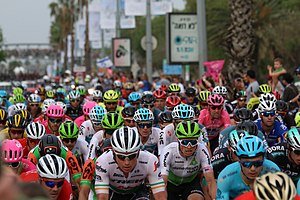
2. etape af Giro d'Italia 2018
2. etape af Giro d'Italia 2018 gik fra Haifa i Israel til Tel Aviv 5. maj 2018.